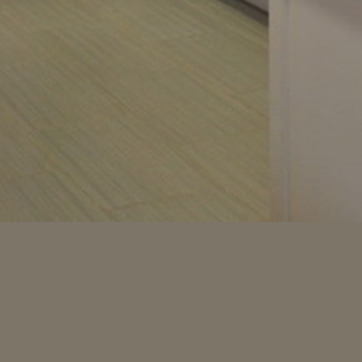
Material: tile